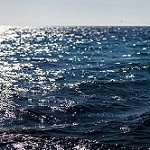
Label: sea